Stone (unit)

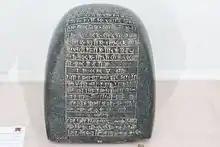
Stone weight with Darius the Great–era tri-lingual inscription. 9,950g

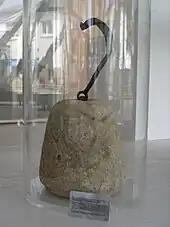
The Eschborn Museum's 2nd-century stone weight of 40 Roman pounds (c. 13 kg), beside an ID-1-sized card for scale

The name "stone" derives from the historical use of stones for weights, a practice that dates back into antiquity. The Biblical law against the carrying of "diverse weights, a large and a small" is more literally translated as "you shall not carry a stone and a stone, a large and a small". There was no standardised "stone" in the ancient Jewish world, but in Roman times stone weights were crafted to multiples of the Roman pound. Such weights varied in quality: the Yale Medical Library holds 10- and 50-pound examples of polished serpentine, while a 40-pound example at the Eschborn Museum is made of sandstone.